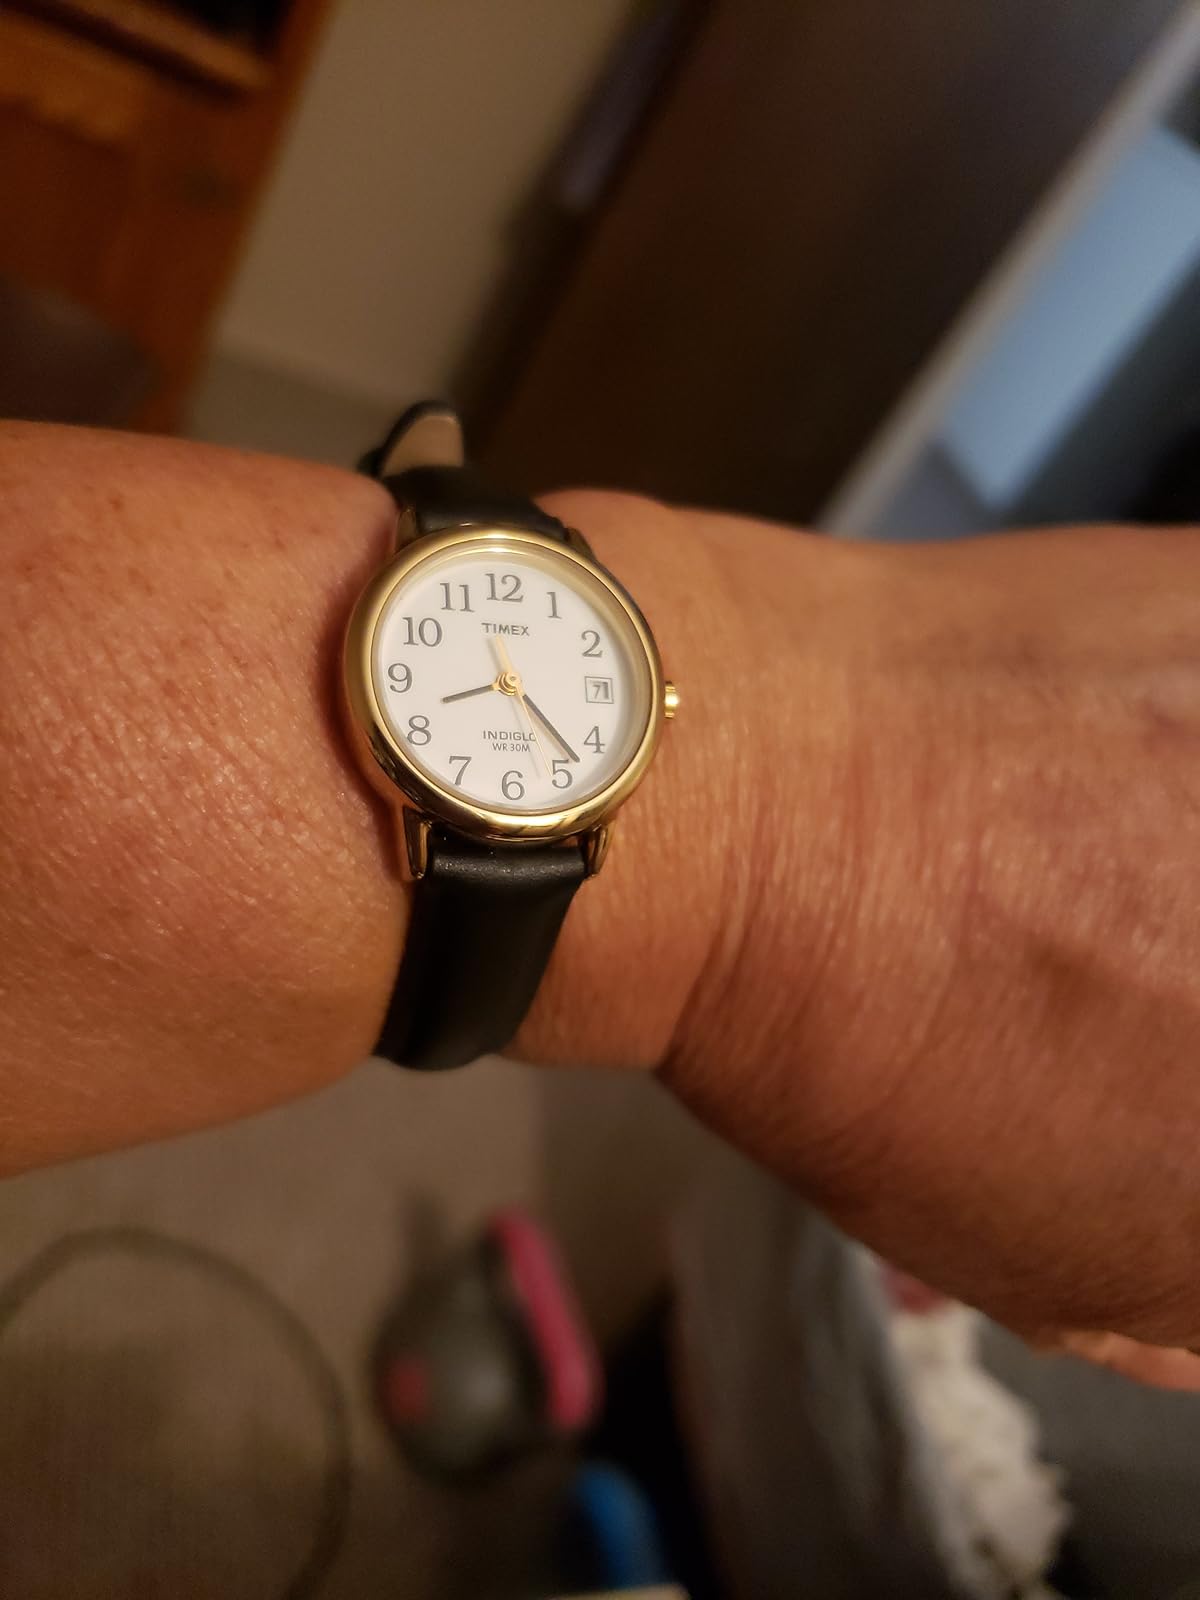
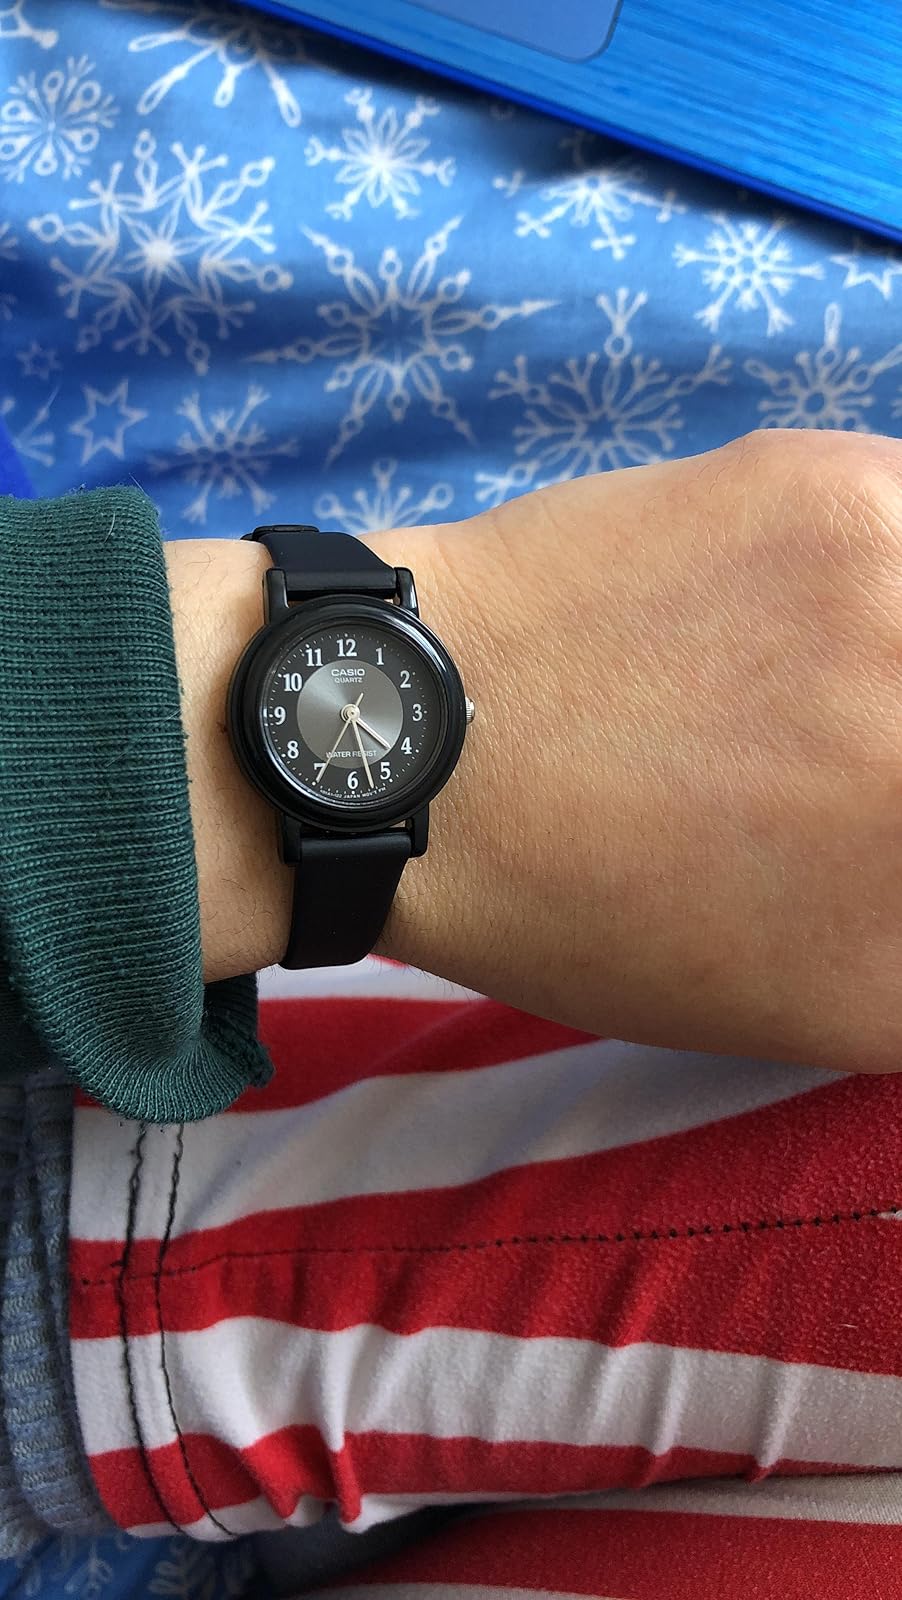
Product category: accessories_watch
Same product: no